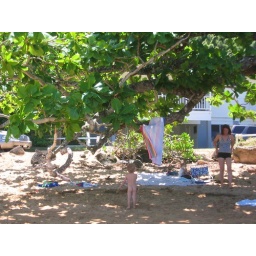
Fun in the shade trees at Anini beach